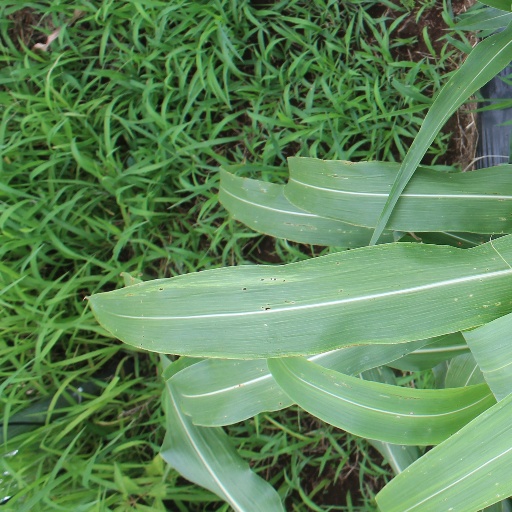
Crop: sorghum